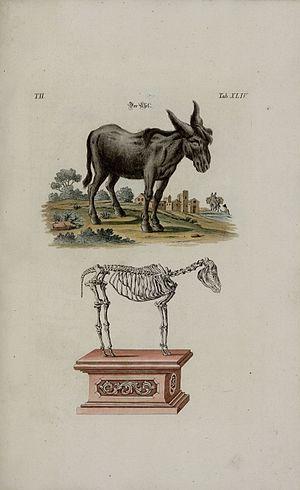
L'Âne commun, appelé plus communément « Âne », est une espèce de mammifères herbivores et ongulés appartenant à la famille des équidés. Souvent comparé au cheval, l'âne a des caractéristiques morphologiques propres qui le différencient clairement de son cousin, ses longues oreilles étant son attribut le plus facilement identifiable. Ces dernières lui offrent une ouïe particulièrement fine, et qui, complétée par un large champ de vision et un odorat fort développé, lui permettent une bonne perception du monde qui l'entoure. Baudet est le nom donné au mâle reproducteur. Les femelles, appelées ânesses, mettent bas après douze mois de gestation un petit nommé ânon. Celui-ci peut se lever et courir peu de temps après sa naissance. L'âne peut également s'hybrider avec d'autres équidés, par exemple avec la jument pour donner naissance à un nouvel animal, le mulet.